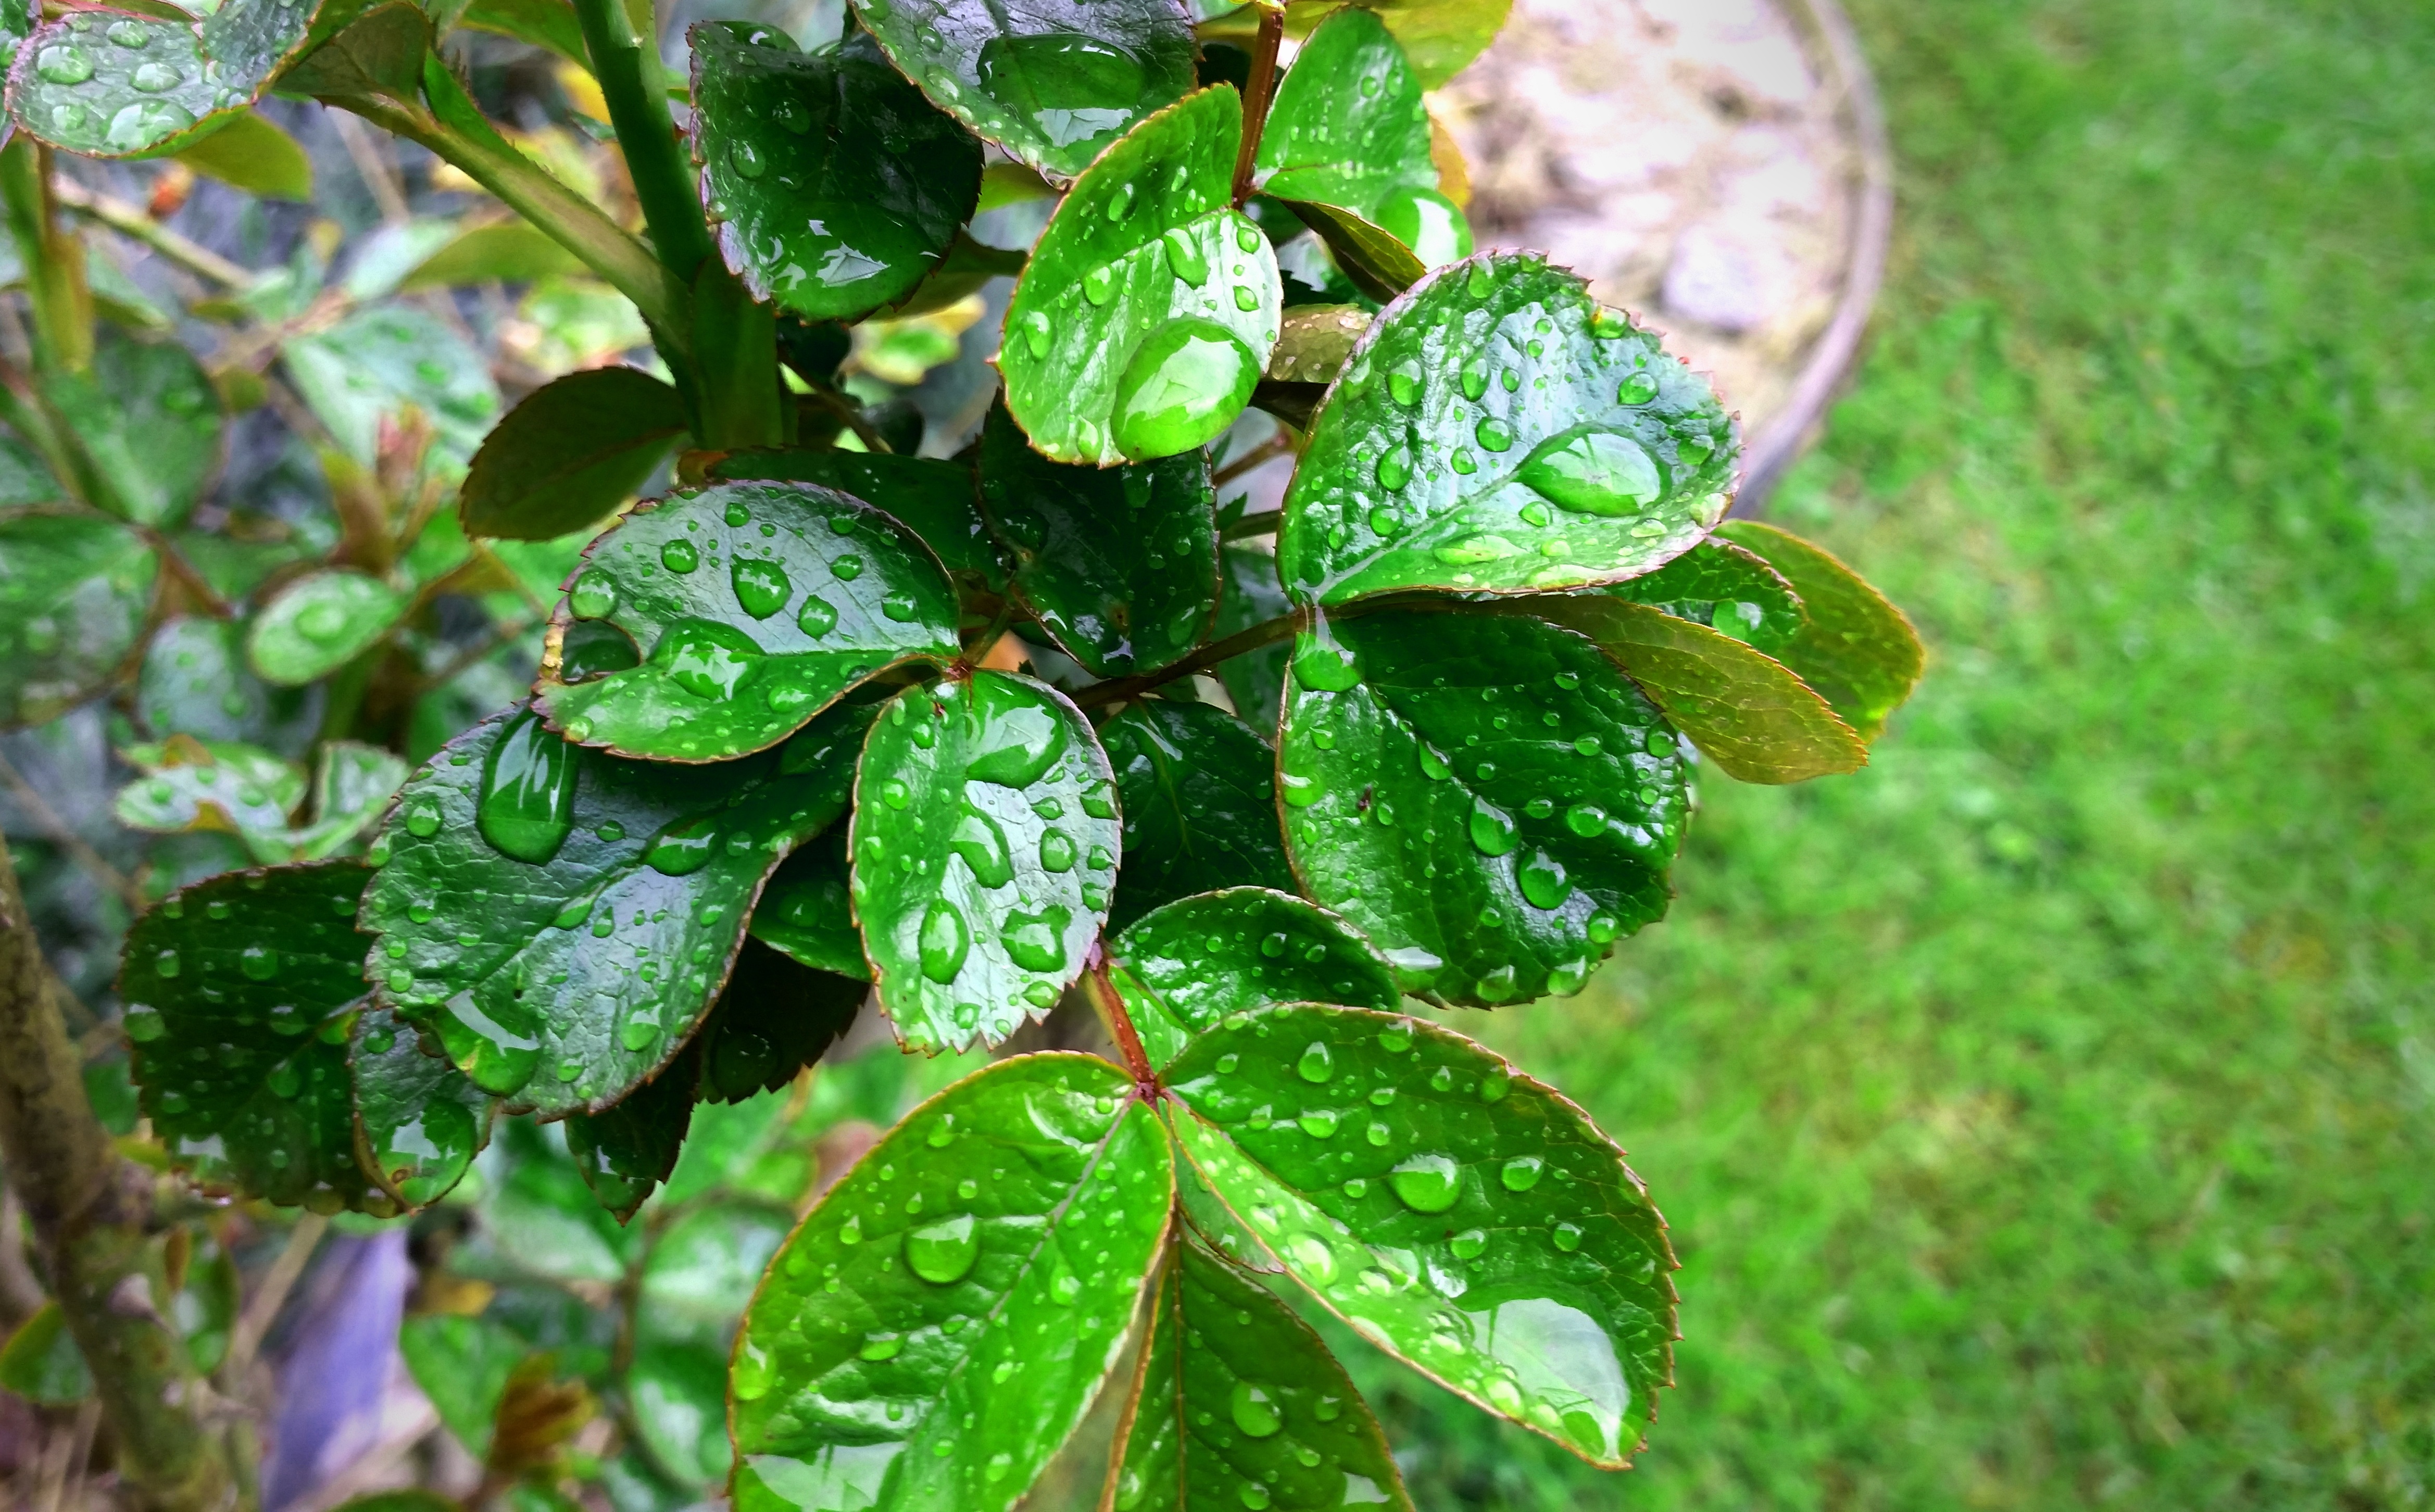
water, nature, branch, dew, plant, rain, leaf, flower, raindrop, wet, food, green, herb, produce, macro, botany, garden, close, flora, drip, roses, dewdrop, shrub, rose petals, drop of water, beaded, flowering plant, rosenblatt, land plant